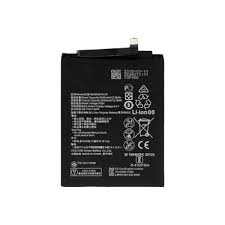
Waste category: battery